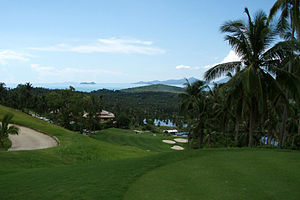
Koh Samui / Lokal kultur / Sports muligheder
Golfbanen i bakkerne bag Maenam
Koh Samui er med sine 228,7 km² den næststørste ø i Thailand, efter Phuket. Koh Samui og hendes 80 søstre, som er de mange andre øer i marineparken ud for Bandon Bay, hører til provinsen Surat Thani. Koh Samui ligger cirka 35 kilometer nordøst for Surat Thani by og omtrent 700 km syd for Bangkok. Øen er omkring 25 km bred. Øens befolkning udgør ca. 50.000 fastboende, men den besøges hvert år af omkring to millioner turister, for 2016 opgjort til 1,9 mio. udenlandske turister. Samui, som den blot kaldes blandt de lokale, er kendetegnet ved natur, strande og kokosnødde plantager. Ved de omkringliggende øer er der gode muligheder for sportsdykning.